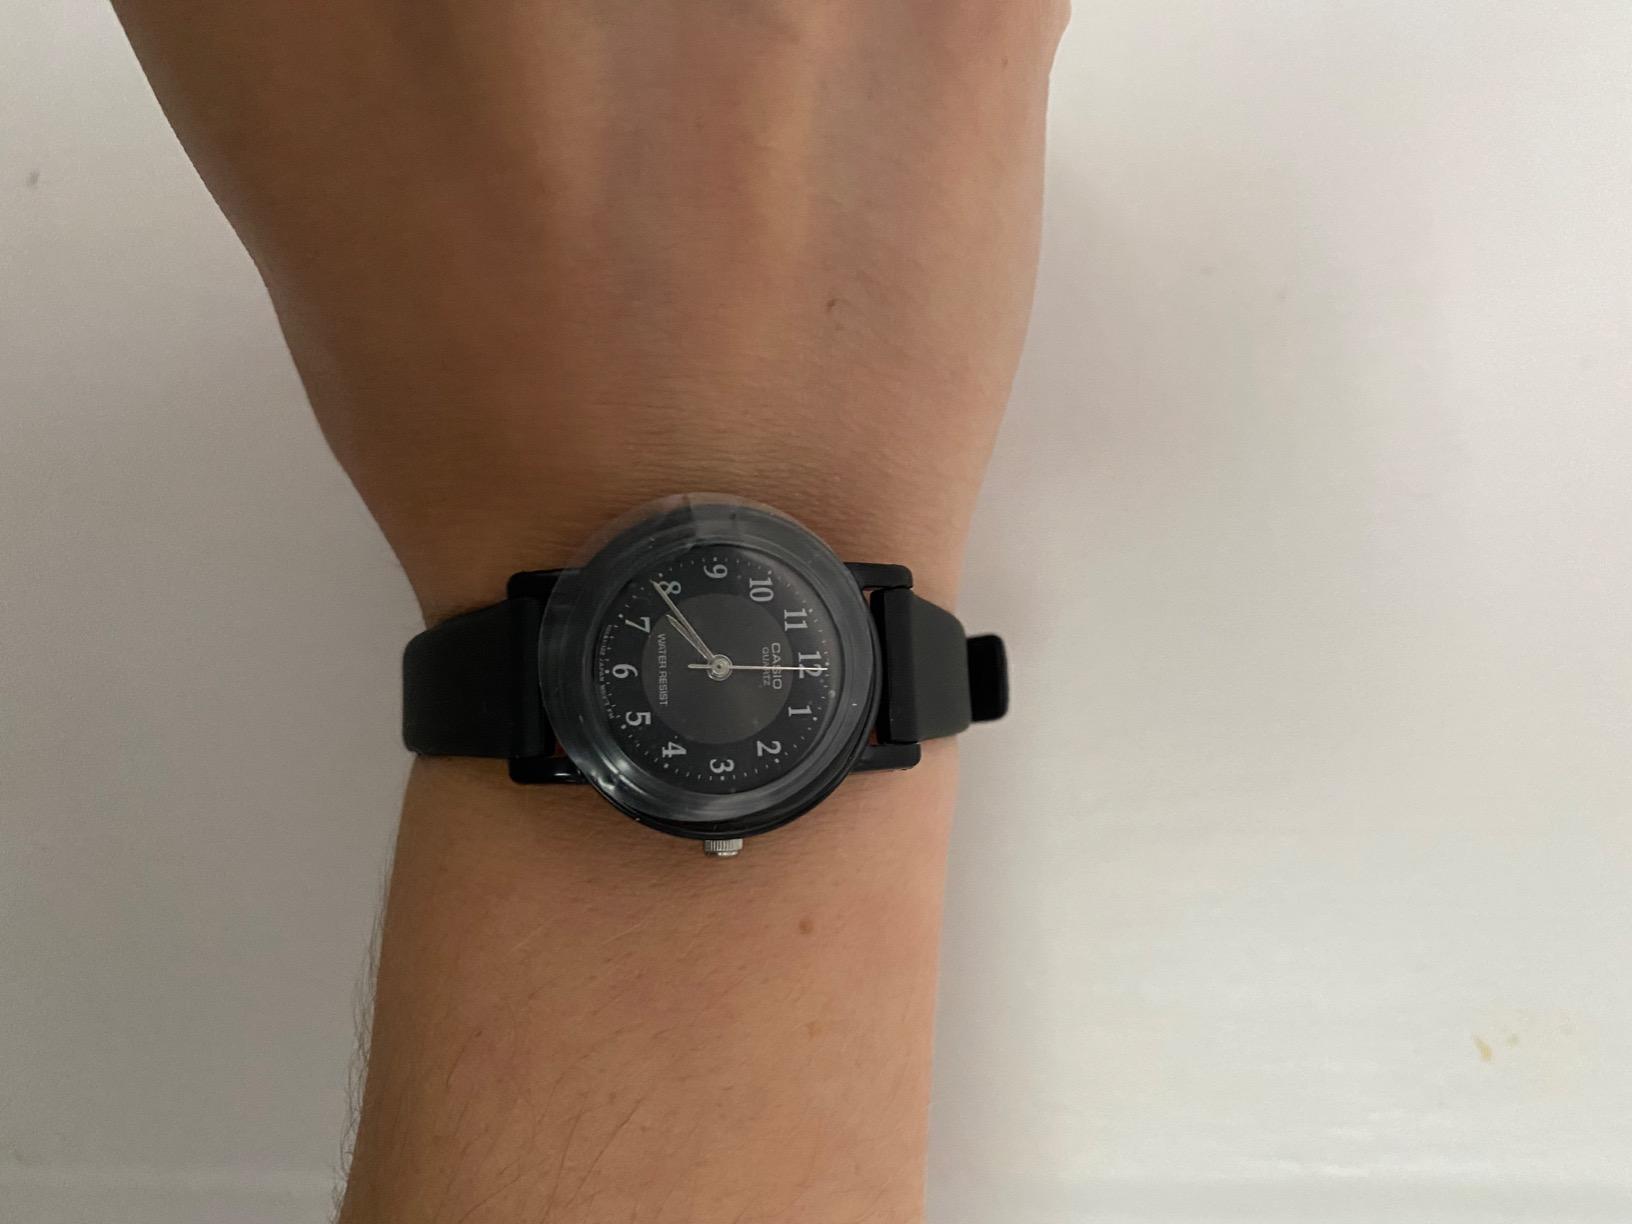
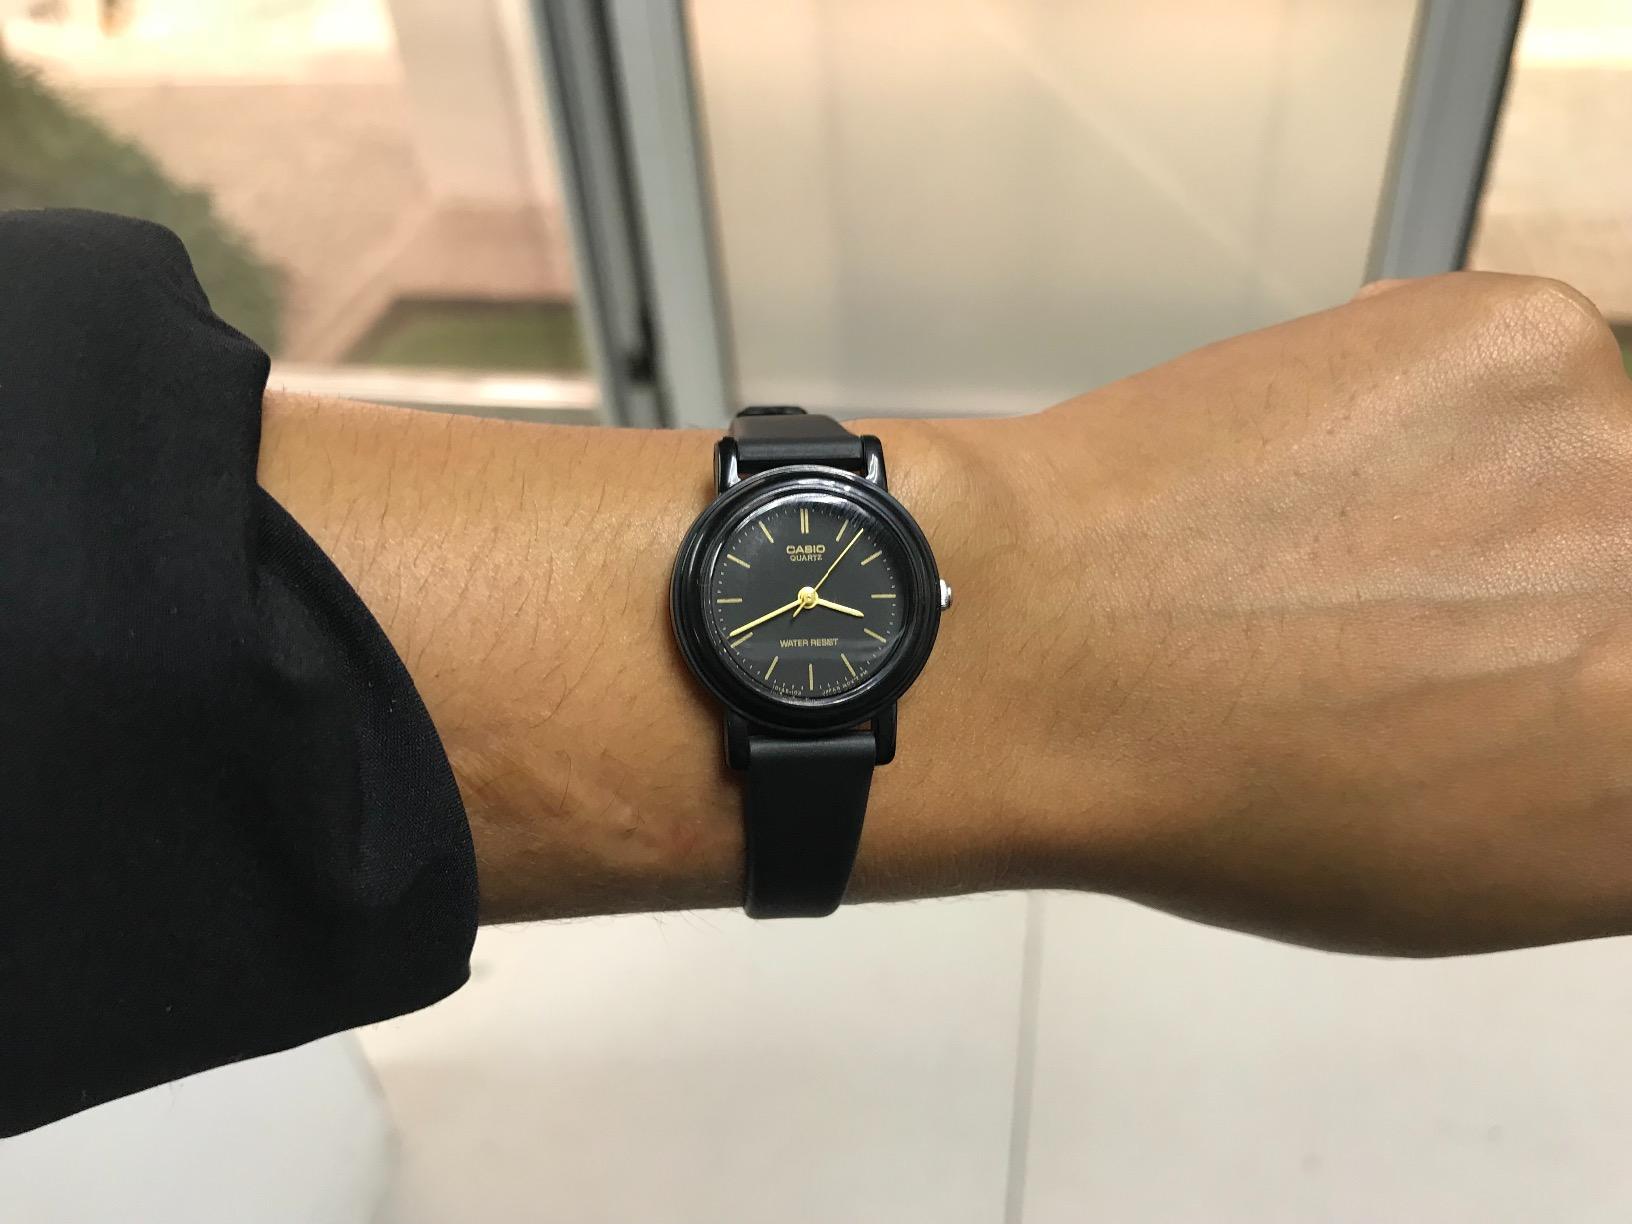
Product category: accessories_watch
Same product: no